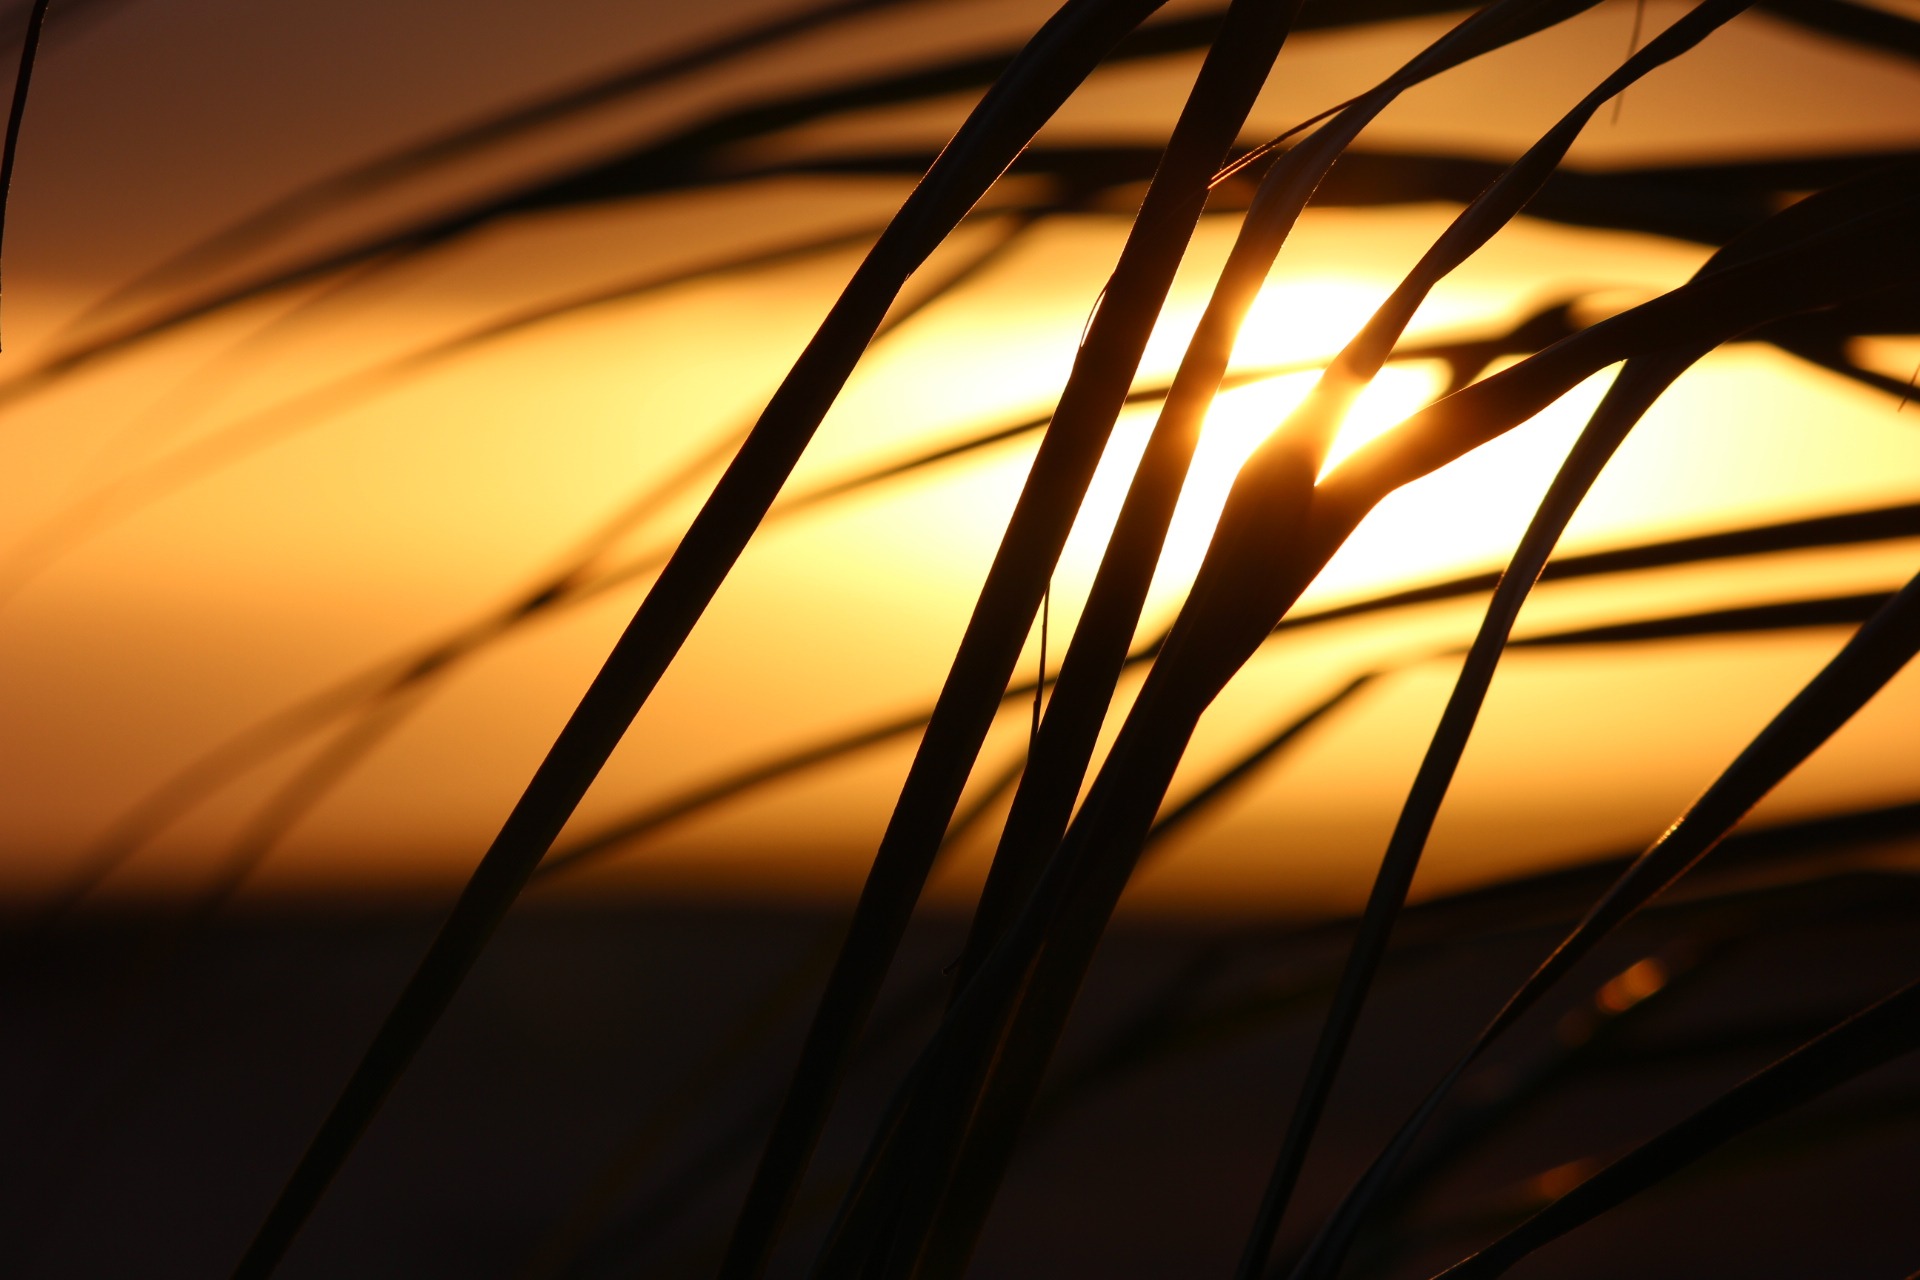
grass, light, abstract, sky, sun, sunrise, sunset, sunlight, morning, evening, line, reflection, color, darkness, yellow, lighting, circle, close up, symmetry, reeds, shape, macro photography